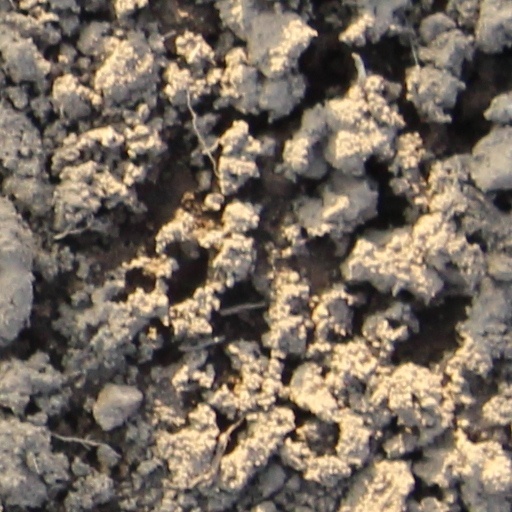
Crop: wheat